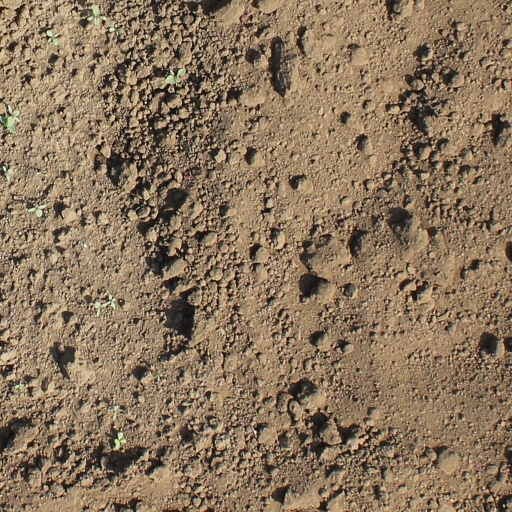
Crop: soybean